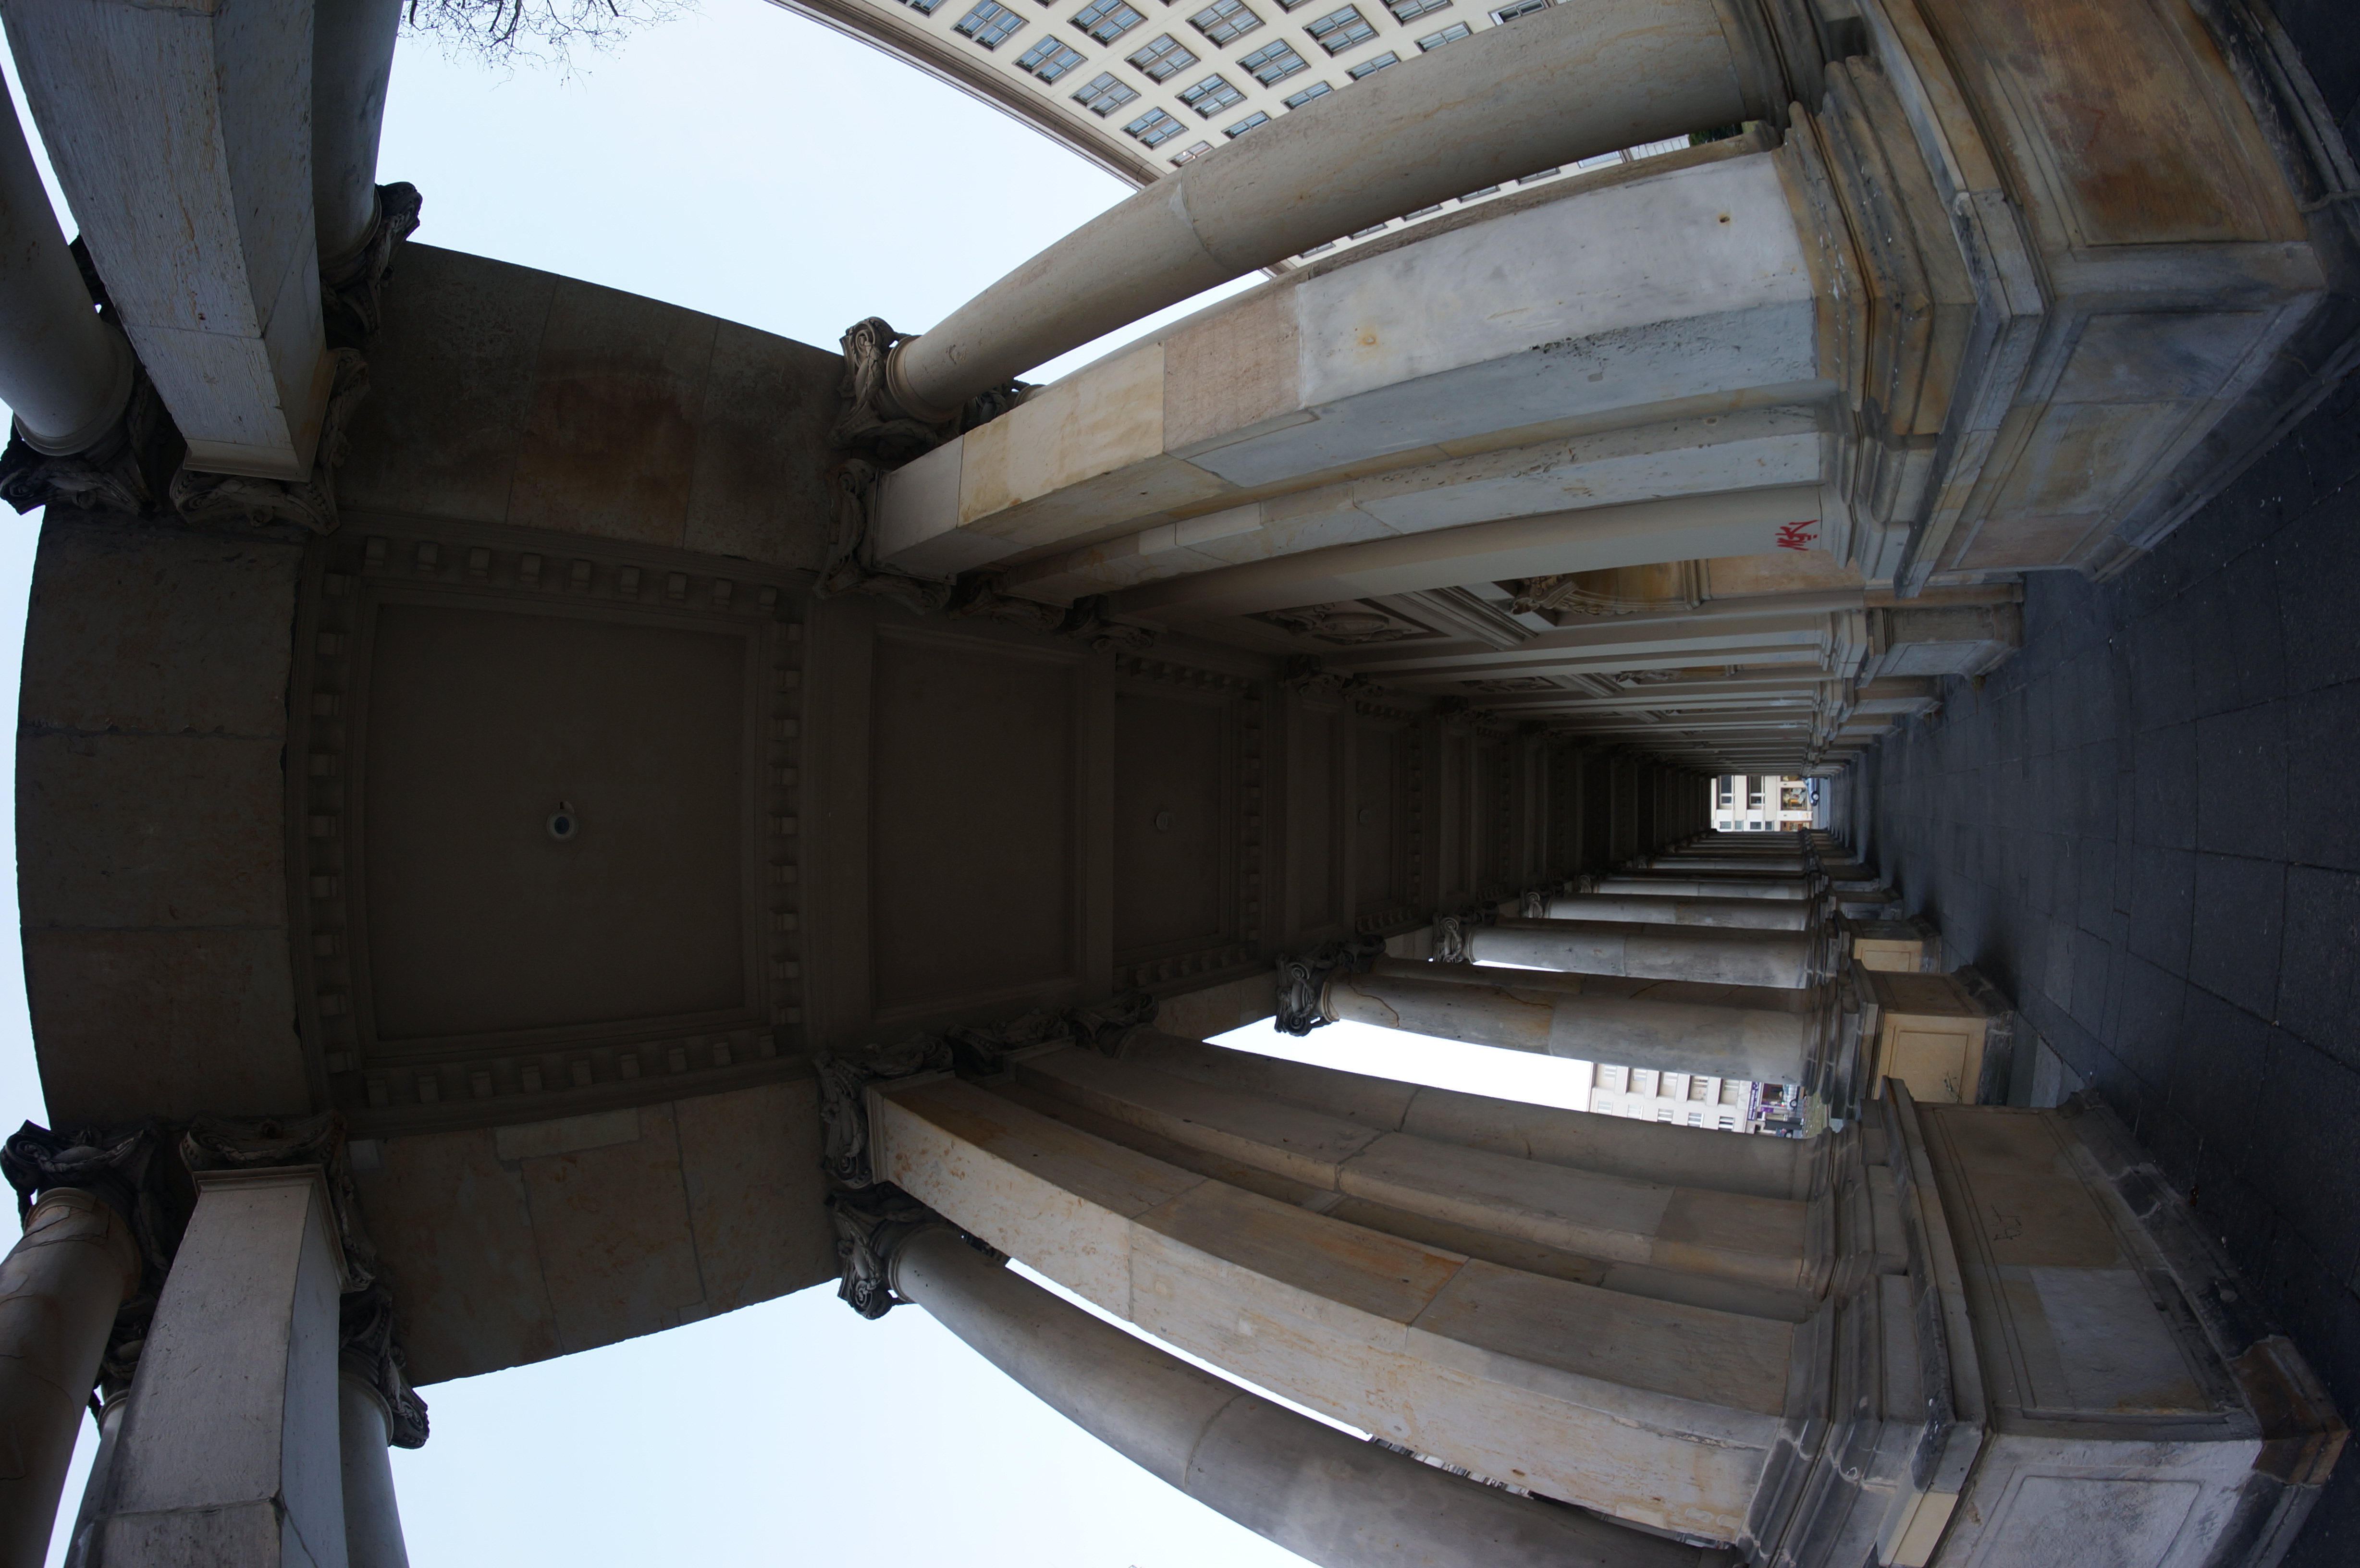
architecture, arch, 2015, symmetry, germany, deutschland, berlin, walimex, samyang, sony, tourist attraction, nex, nex6, lenstagged, steffenzahn, walimex8mm, guessedberlin, 8mm, gwbthomaslautenschlag